Love, Chunibyo & Other Delusions

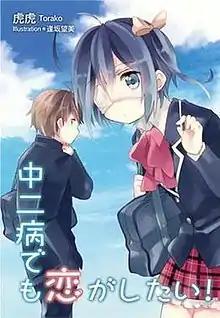
Cover of the first light novel volume featuring Yūta (left) and Rikka (right)

, also known as "Chū-2" for short, is a Japanese light novel series written by Torako, with illustrations provided by Nozomi Ōsaka. The work won an honorable mention in the Kyoto Animation Award competition in 2010, leading the company to assume its publication starting in June 2011. The series follows a high school boy named Yūta Togashi, who tries to discard his embarrassing past grandiose delusions, until he meets a girl named Rikka Takanashi, who exhibits her own signs of eighth grader syndrome. As their relationship progresses, Yūta and Rikka form a club called the Far East Magical Napping Society Summer Thereof with classmates Shinka Nibutani, Kumin Tsuyuri, and Sanae Dekomori, who each have their own unique delusional behaviors.